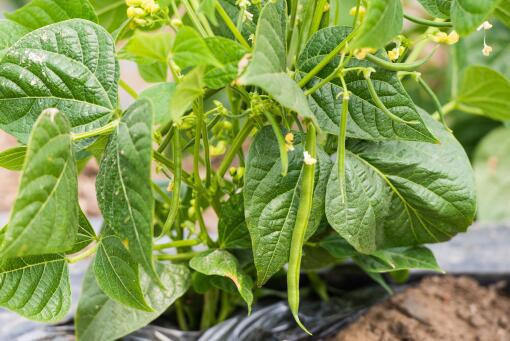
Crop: unknown
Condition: bean